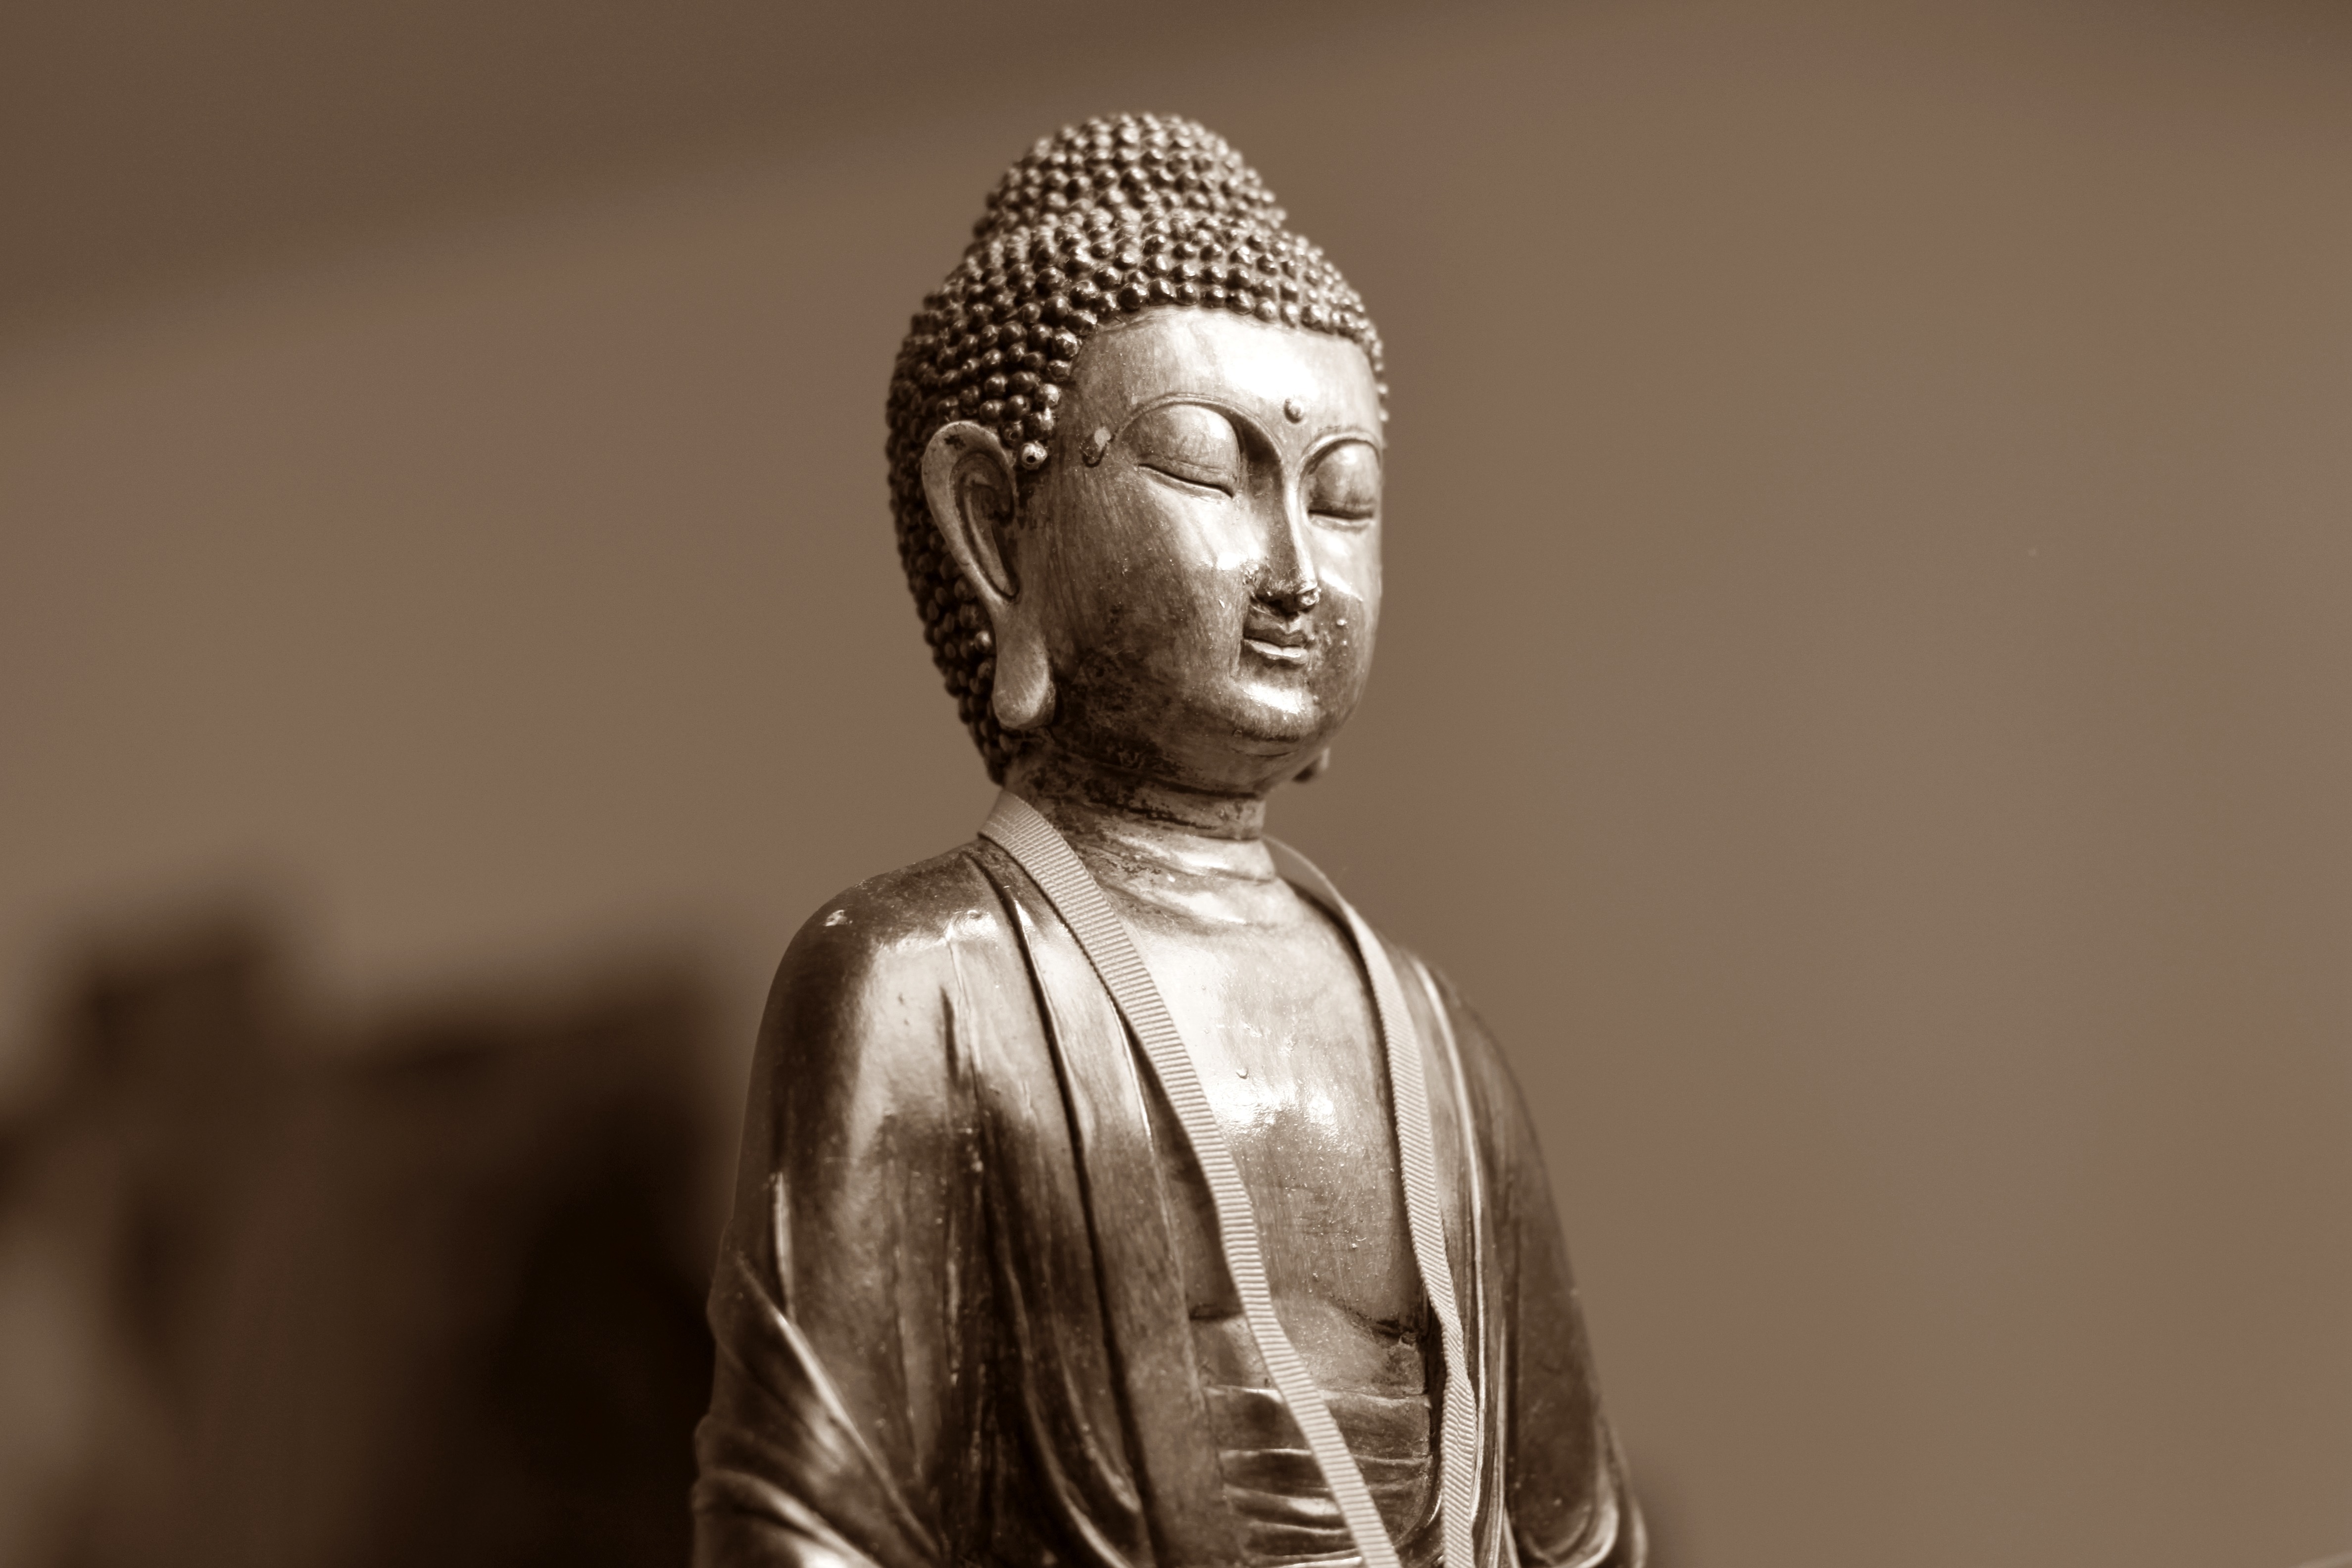
monument, statue, monochrome, spiritual, sculpture, art, meditation, temple, head, buddha, eastern, carving, east, gautama buddha, ancient history